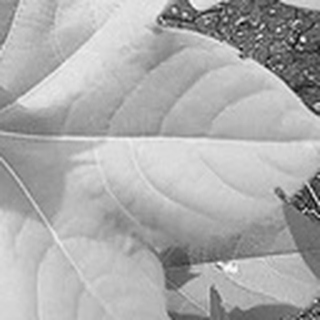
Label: healthy_cotton